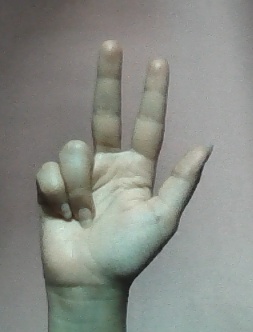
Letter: al